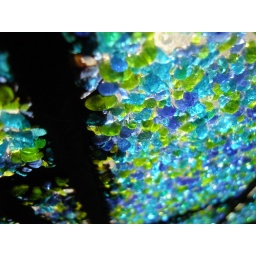
YES, this is a window by the front door of grandma's house. Unbelievable, I know.